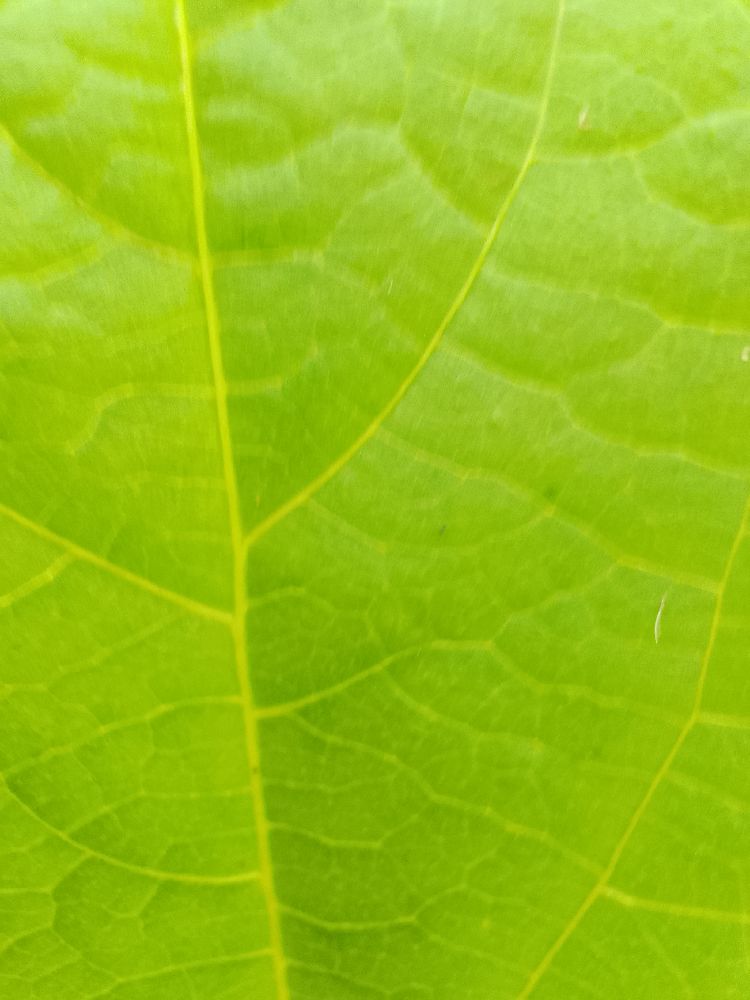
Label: healthy